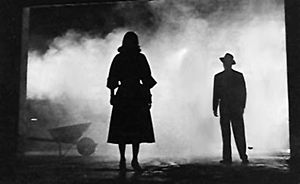
Film noir
Fra traileren til The Big Combo
Film noir er en filmgenre, der forbindes med kriminalfilm med en dyster og skæbnetung stemning, hvor filmens personer lever i en kynisk og usympatisk verden. Udtrykket film noir blev oprindeligt lanceret af franske filmkritikere som betegnelsen for en række amerikanske film fra 1940'rne og 1950'rne med en særlig visuel stil, hvoraf mange var filmatiseringer af hårdkogte detektivromaner fra 1930'erne. Specielt forfatteren Raymond Chandlers kriminalromaner inspirerede genren og blev flere gange filmatiseret.